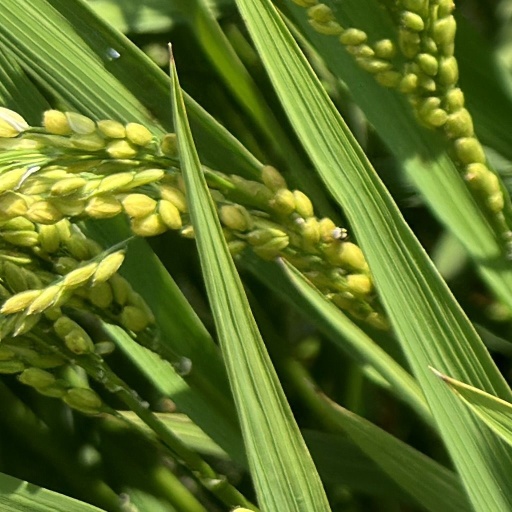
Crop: rice